Algie Martin Simons

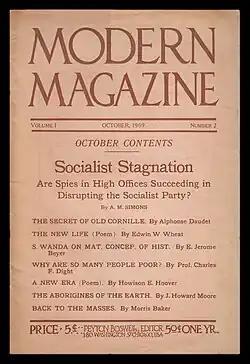
Following his departure from Charles H. Kerr, Simons contributed to an upstart Chicago socialist journal, "The Modern Magazine" (Oct. 1909).

The first issue of the "Review" appeared dated July 1900 and featured contributions from William Thurston Brown, English social democrat Henry Hyndman, AF of L trade union activist Max S. Hayes, and Marcus Hitch. In his introductory editorial, Simons listed three goals for the new "magazine of scientific socialism" — "to counteract the sentimental Utopianism that has so long characterized the American movement," "to keep our readers in touch with the socialist movements in other countries," and "to insure the interpretation of American social conditions in the light of socialist philosophy."